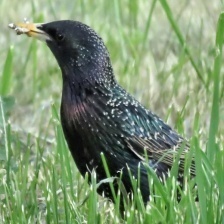
Species: COMMON STARLING
Scientific name: STURNUS VULGARIS